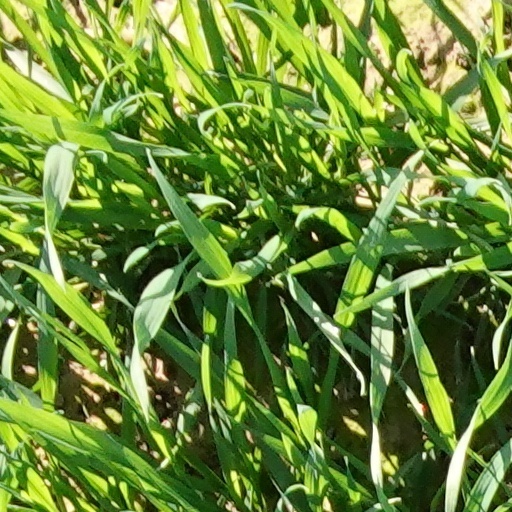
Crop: wheat